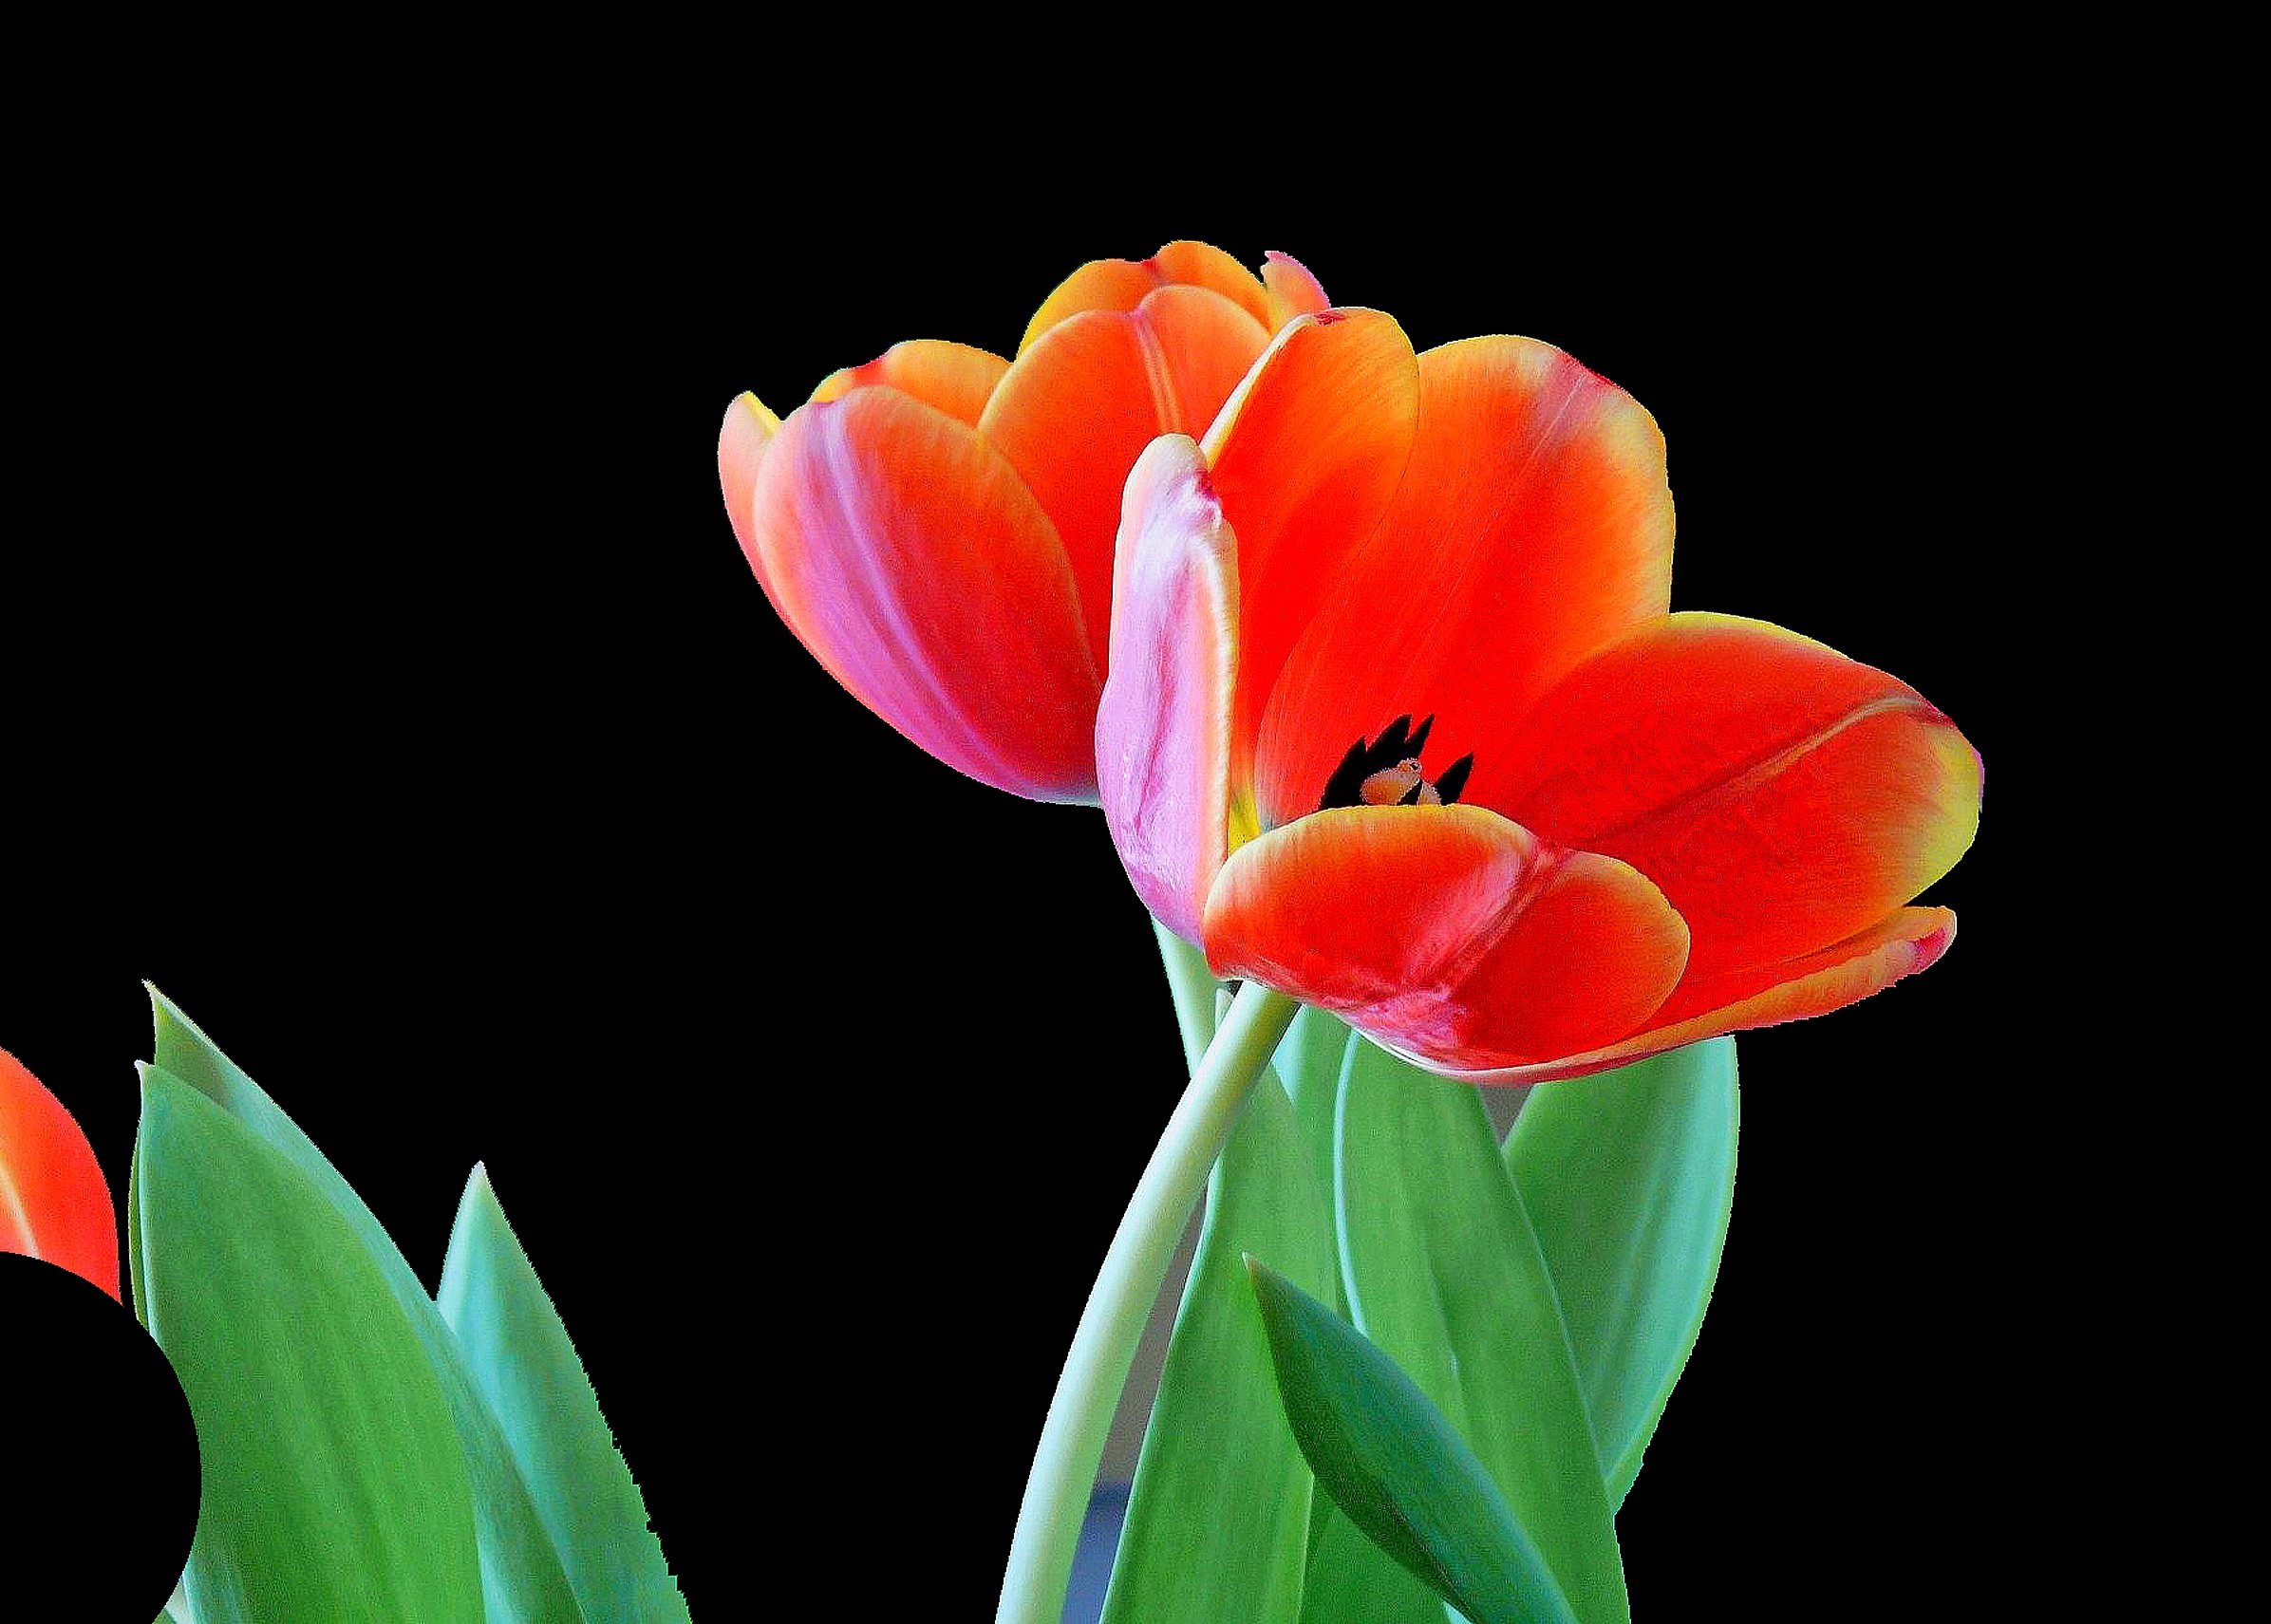
blossom, plant, flower, petal, bloom, tulip, spring, red, close, flora, early bloomer, macro photography, flowering plant, plant stem, land plant